Fidel Castro

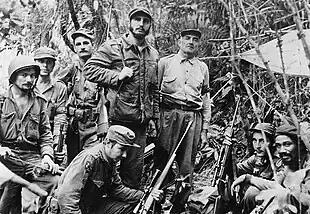
Fidel Castro and his men in the Sierra Maestra, 2 December 1956

Castro gathered 165 revolutionaries for the mission, ordering his troops not to cause bloodshed unless they met armed resistance. The attack took place on 26 July 1953, but ran into trouble; 3 of the 16 cars that had set out from Santiago failed to get there. Reaching the barracks, the alarm was raised, with most of the rebels pinned down by machine gun fire. Four were killed before Castro ordered a retreat. The rebels suffered 6 fatalities and 15 other casualties, whilst the army suffered 19 dead and 27 wounded. Meanwhile, some rebels took over a civilian hospital; subsequently stormed by government soldiers, the rebels were rounded up, tortured and 22 were executed without trial. Accompanied by 19 comrades, Castro set out for Gran Piedra in the rugged Sierra Maestra mountains several kilometres to the north, where they could establish a guerrilla base. Responding to the attack, Batista's government proclaimed martial law, ordering a violent crackdown on dissent, and imposing strict media censorship. The government broadcast misinformation about the event, claiming that the rebels were communists who had killed hospital patients, although news and photographs of the army's use of torture and summary executions in Oriente soon spread, causing widespread public and some governmental disapproval.